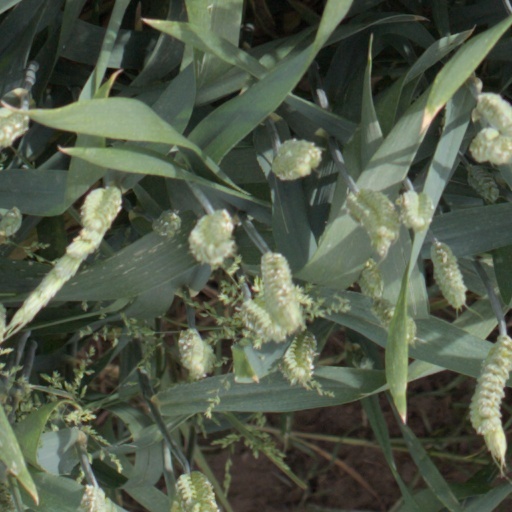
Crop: wheat